The Night They Drove Old Dixie Down

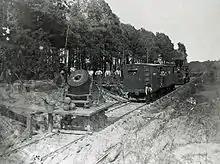
The lyrics of the song discuss the destruction of the Richmond and Danville Railroad that carried supplies for the Confederate Army at Petersburg.

Some commentators in the 21st century have questioned whether the song's original lyrics were an endorsement of slavery and the ideology of the Lost Cause of the Confederacy. In 2009, writing in "The Atlantic", Ta-Nehisi Coates characterized the song as "another story about the blues of Pharaoh". In an August 2020 interview in "Rolling Stone", contemporary singer-songwriter Early James described his changes to the lyrics of the song, while covering it, to oppose the Confederate cause – for example, in the first verse, "where Helm sang that the fall of the Confederacy was 'a time I remember oh so well', James declared it 'a time to bid farewell. An editorial in "The Roanoke Times" in 2020 argued that these views are based on a misunderstanding of the song, which does not glorify slavery, the Confederacy, or Robert E. Lee, but rather tells the story of a poor, non-slave-holding Southerner who tries to make sense of the loss of his brother and his livelihood. It noted that it was written, not by a Southerner, but by a Canadian, and contained factual errors. Jack Hamilton, of the University of Virginia, writing in "Slate", said that it is "an anti-war song first and foremost", pointing to the references to "bells ringing" and "people singing" in the chorus.